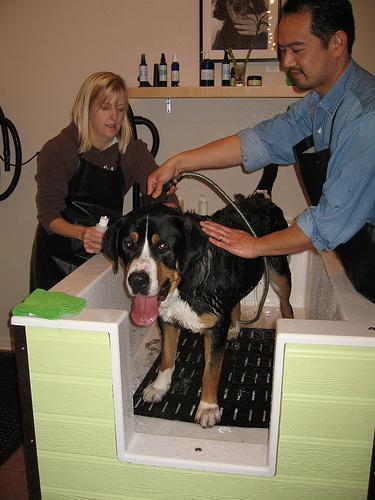
Greater_Swiss_Mountain_dog